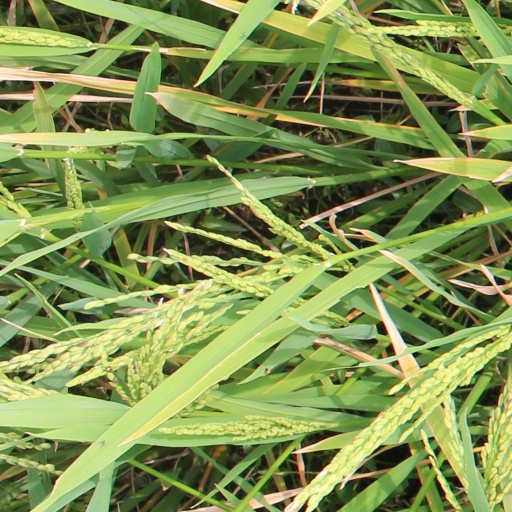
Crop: rice